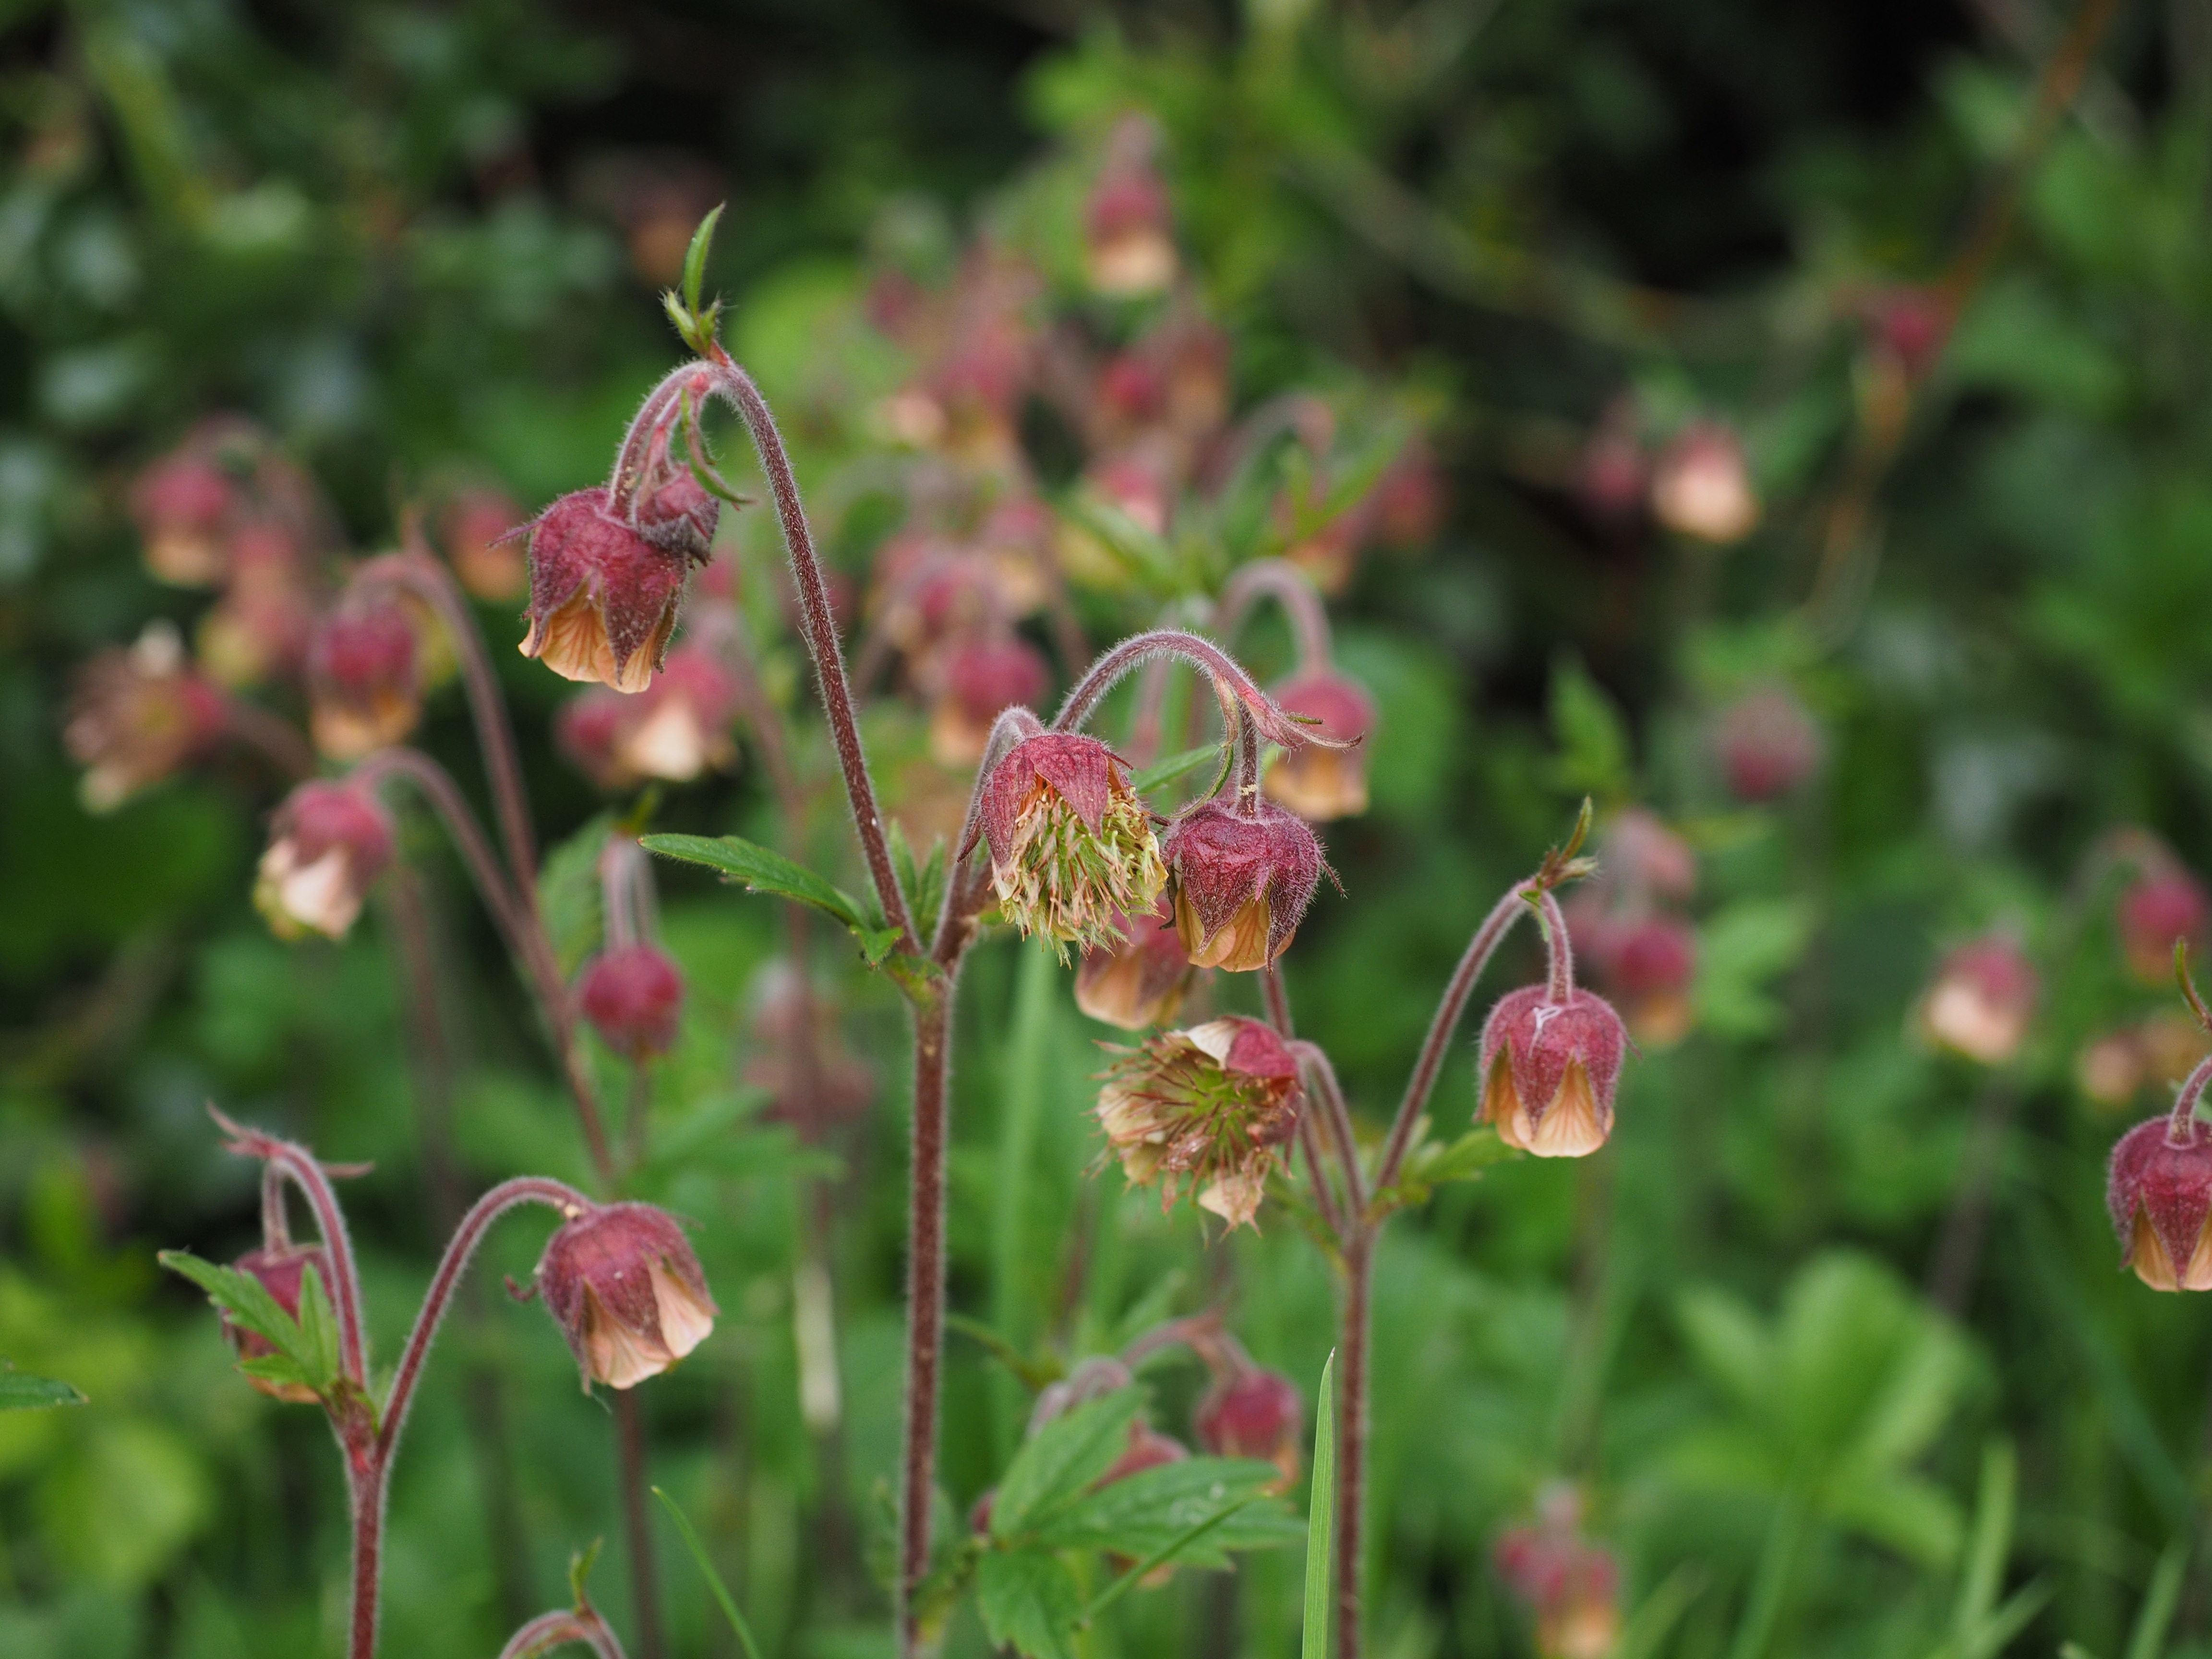
plant, meadow, prairie, sweet, flower, red, botany, hanging, flora, wild flower, wildflower, flowers, wild plant, pointed flower, blood, capuchin, macro photography, inflorescence, rose greenhouse, flowering plant, grassland plants, geum, rosaceae, sammelfrucht, avens, water benedict, mr god's bread, water wurz, kaminfegerchen, geum rivale, nodding flowers, nodding, bach benedict, heart wurz, nussfr chtche, velcro fruits, land plant, pink family, everlasting sweet pea